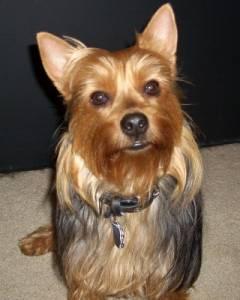
Breed: yorkshire terrier